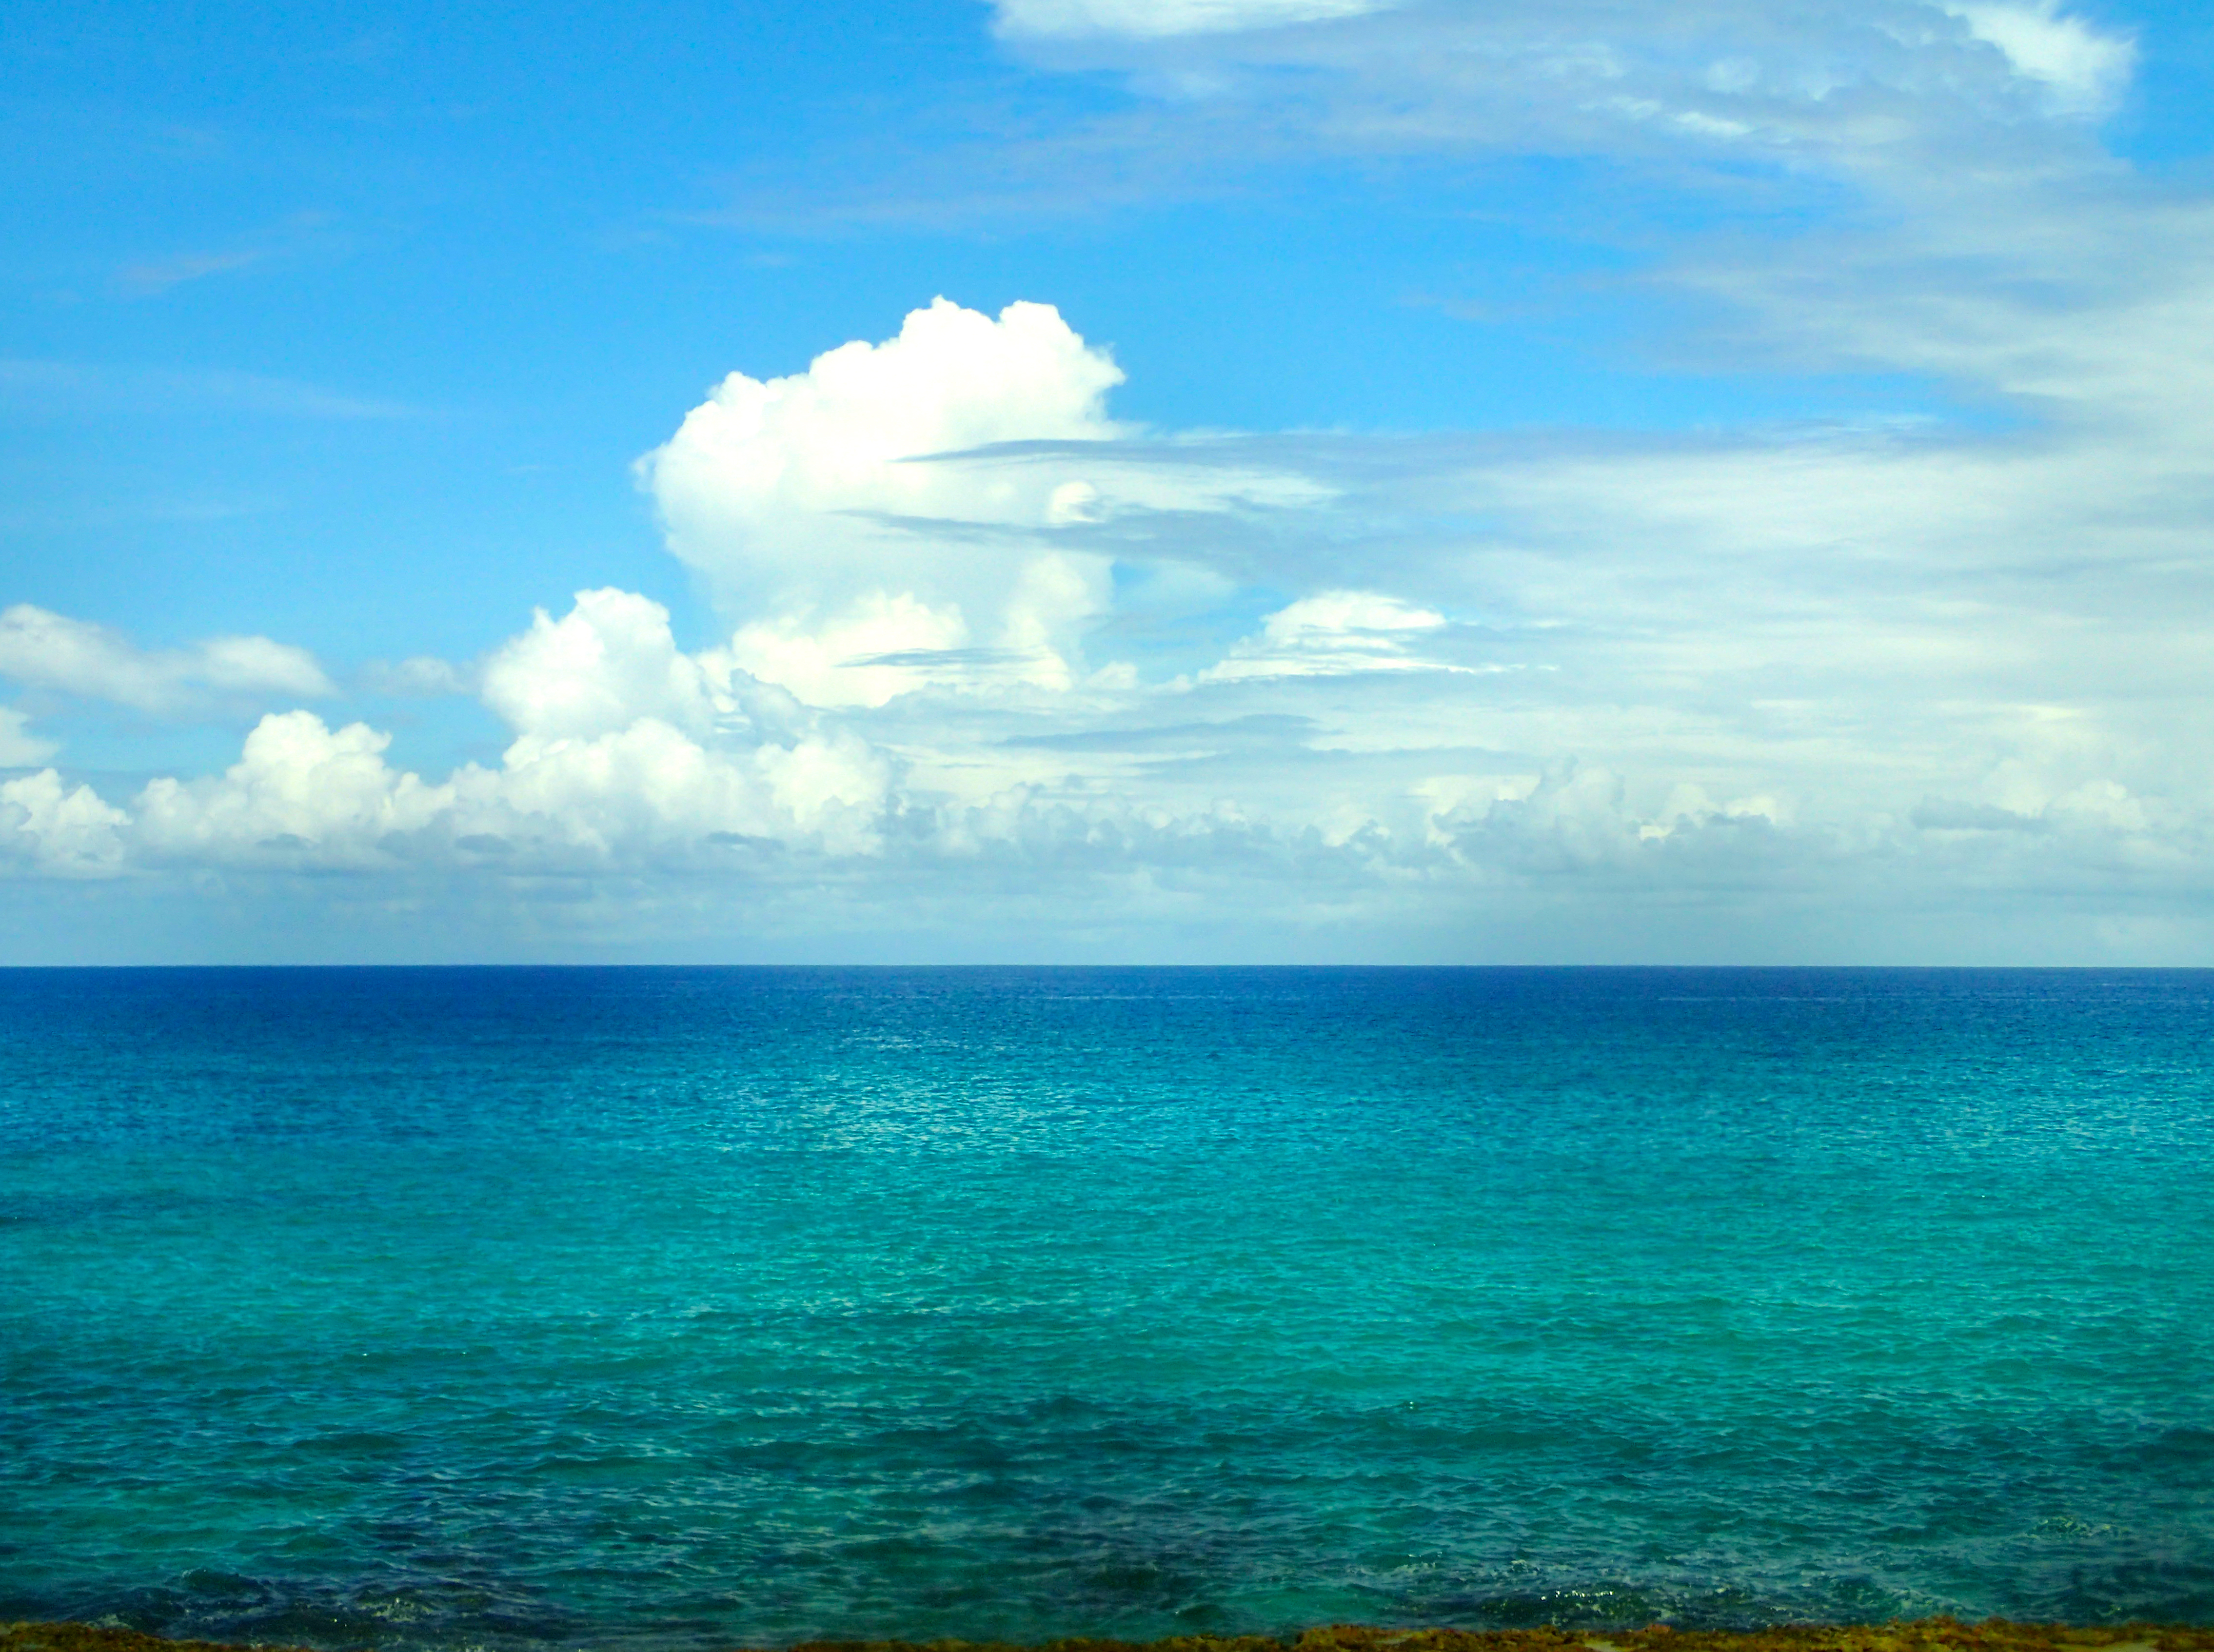
water, sea, sky, clouds, horizon, blue, body of water, ocean, cloud, turquoise, daytime, azure, aqua, natural landscape, tropics, caribbean, calm, vacation, shore, cumulus, beach, wave, summer, coastal and oceanic landforms, coast, tree, island, landscape, wind wave, sunlight, meteorological phenomenon, sound, tourism